RMS Asturias (1925)

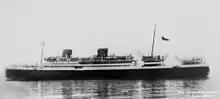
"Asturias" as built in the 1920s as a motor ship with two low funnels

Harland and Wolff launched the new "Asturias" on 7 July 1925 and completed her in February 1926. Her sister ship "Alcantara" was launched on 23 September 1926 and completed in February 1927.